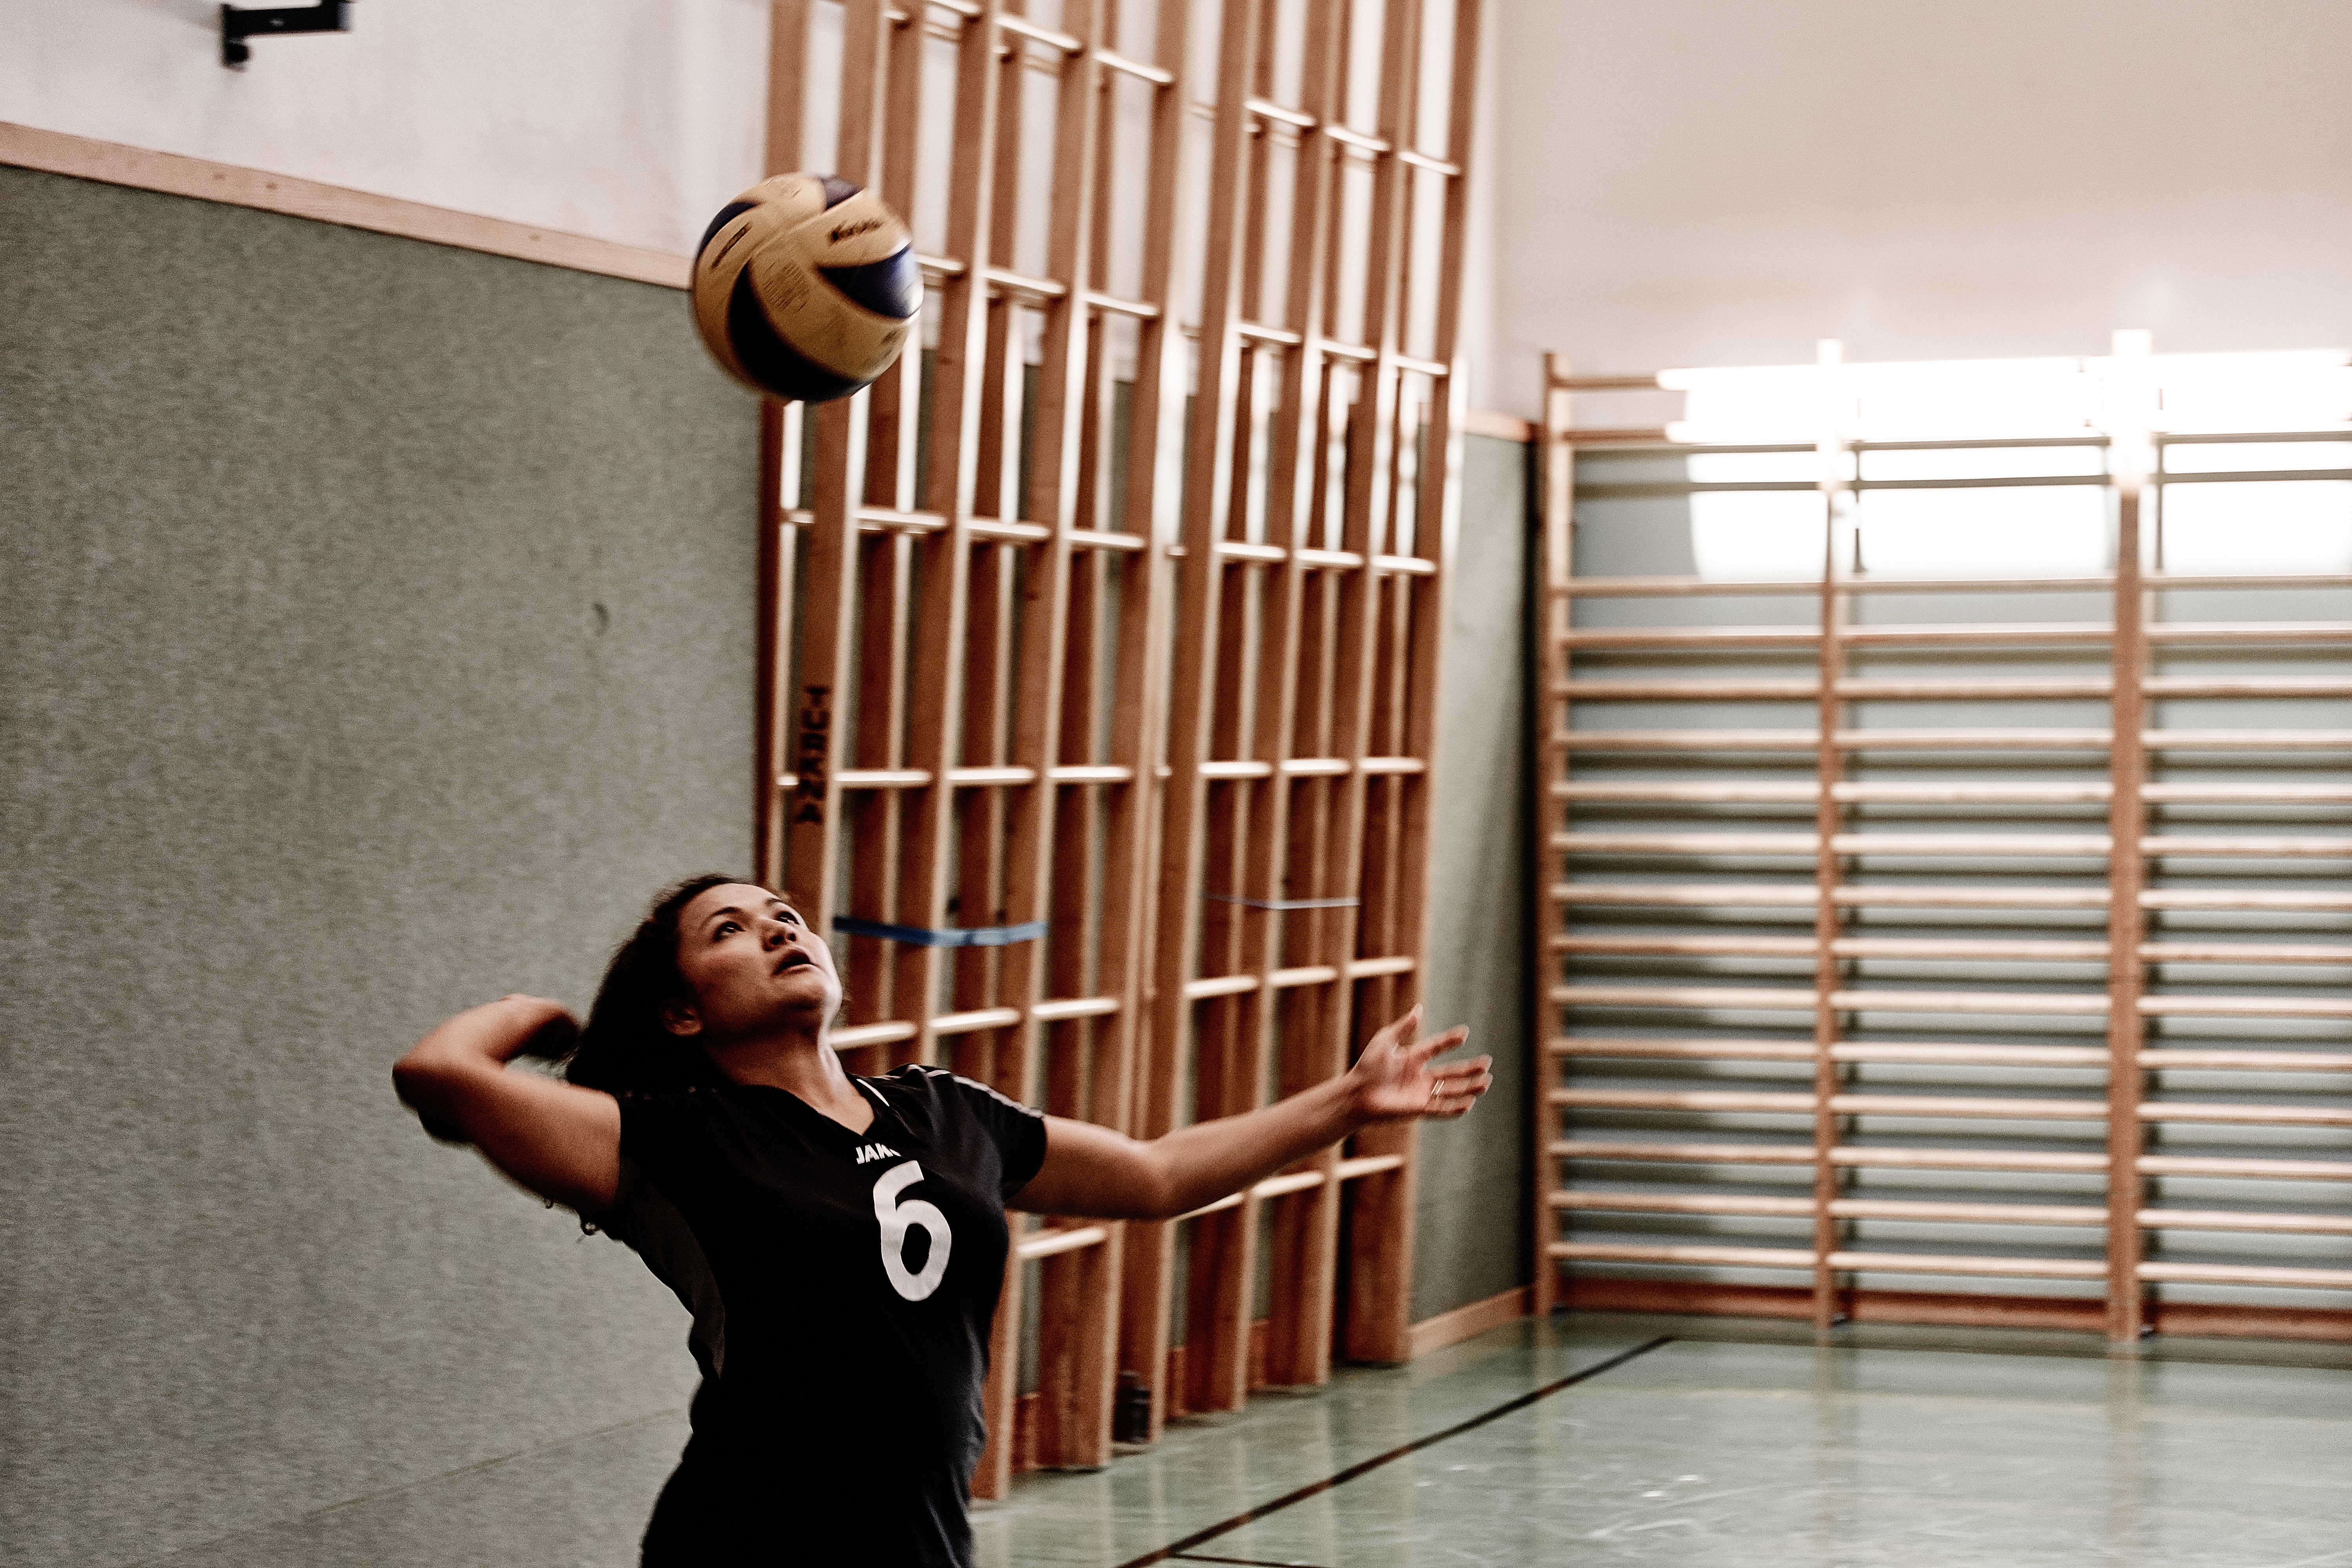
sport, play, wall, train, young, hall, training, exercise, room, together, movement, fitness, interior design, competition, sporty, team, ball, championship, network, fairness, athlete, active, volleyball, ball sports, playing field, team sport, volley, sports hall, team sports, volleyball field, volleyball net, window covering, window treatment, physical fitness